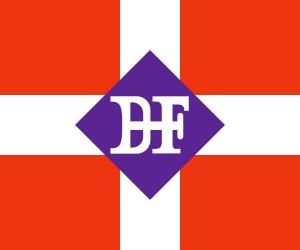
L’île d'Or — /ildɔʁ/ — appartient à la partie est de la commune française de Saint-Raphaël, dans le département du Var. Partie intégrante du paysage, cette île fait face à la plage du Débarquement du Dramont.